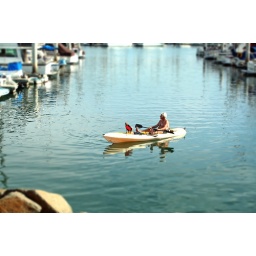
Guy and dog in boat in Oceanside